Ely Buendia

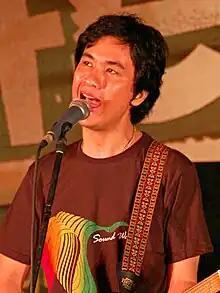
Buendia performing at Screen Fest, Eastwood, 2008

Ely Eleandre Basiño Buendia (born November 2, 1970) is a Filipino musician. He is best known as the lead vocalist and primary songwriter of the alternative rock band Eraserheads, with whom he has released seven albums since their founding in 1989.